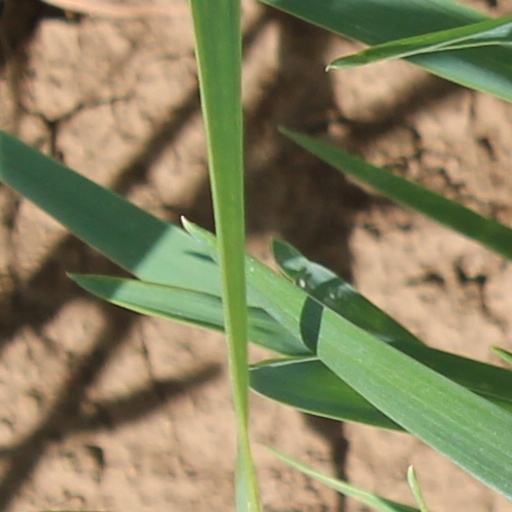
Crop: wheat